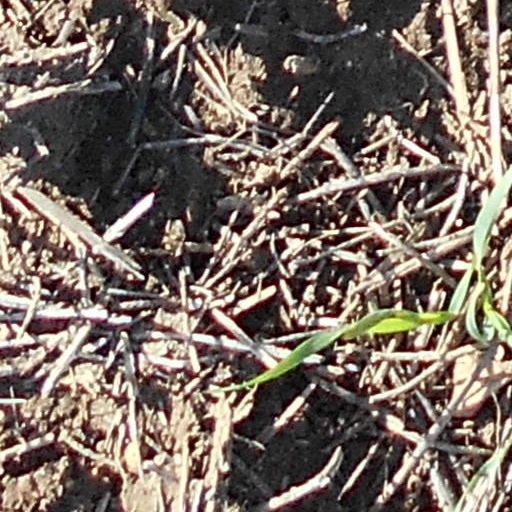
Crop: wheat